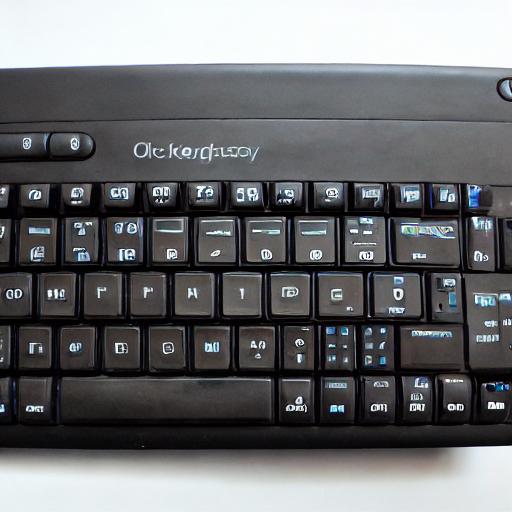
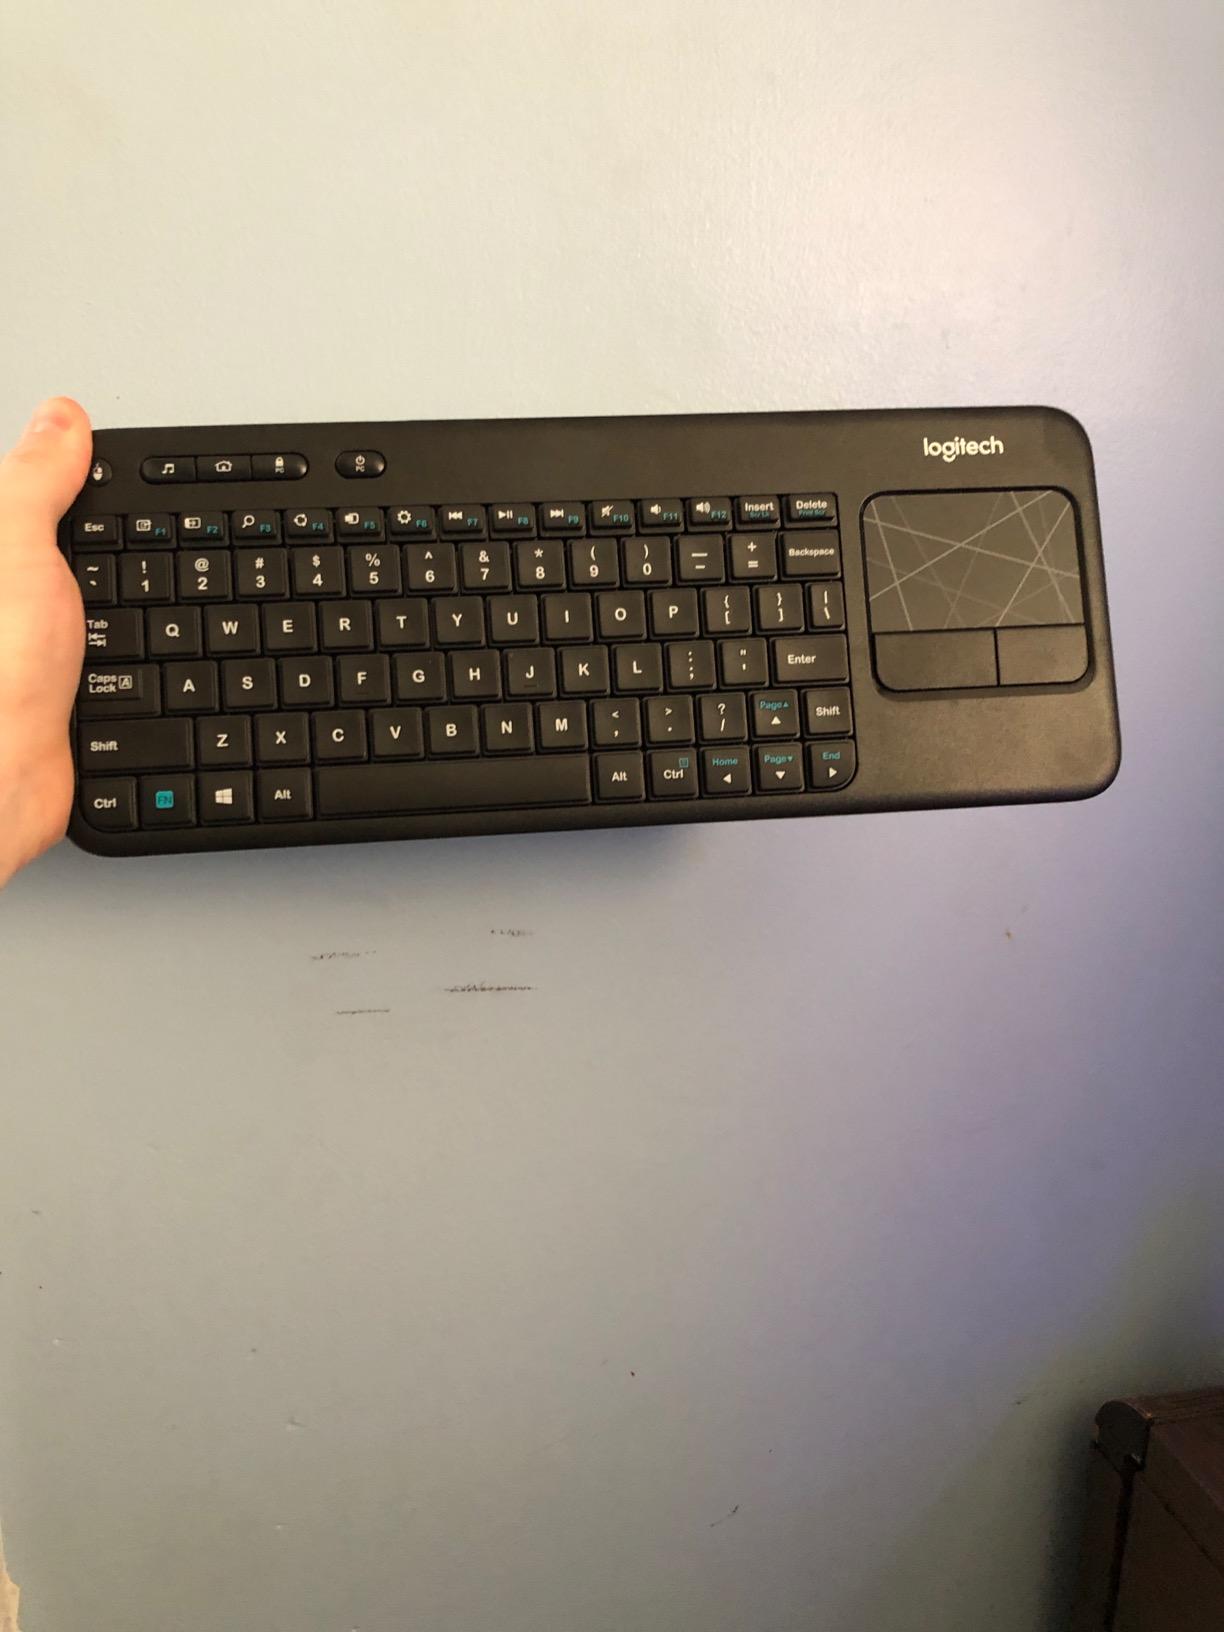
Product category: keyboard
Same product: no